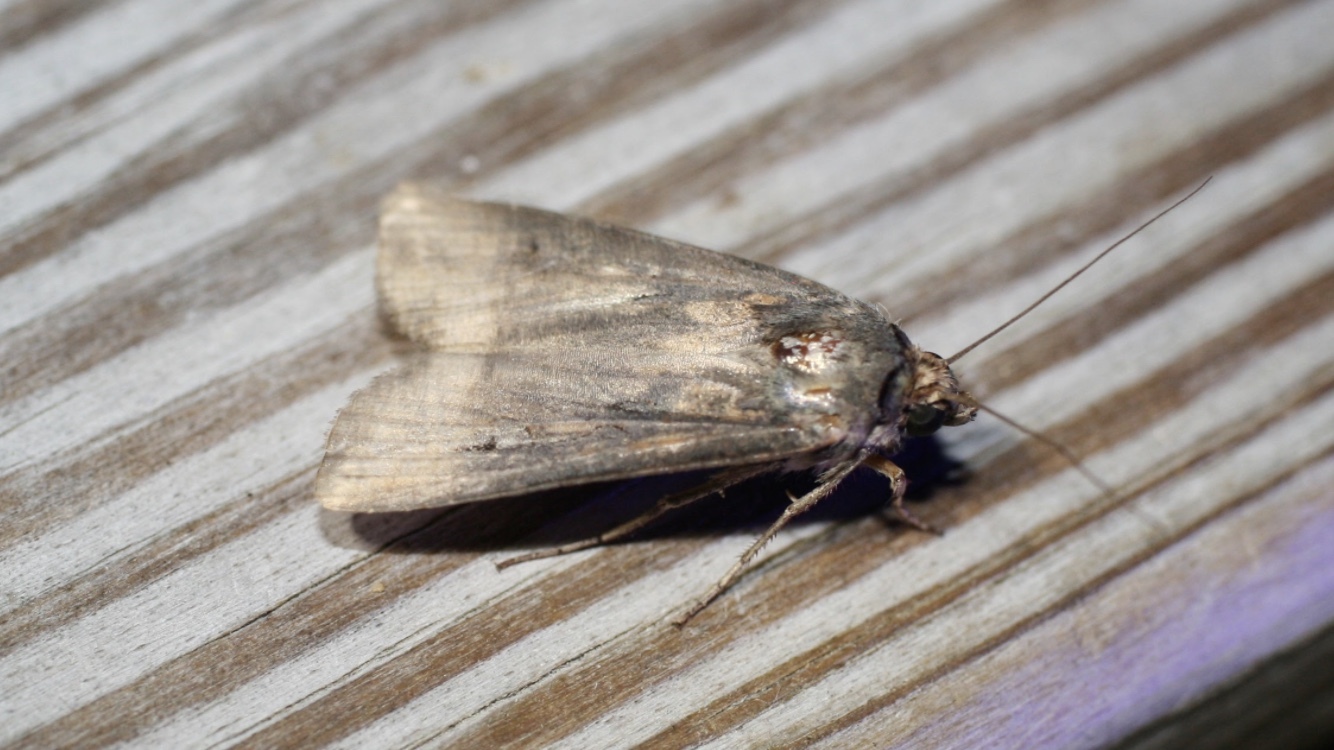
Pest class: cutworms